Mumbai Salsa

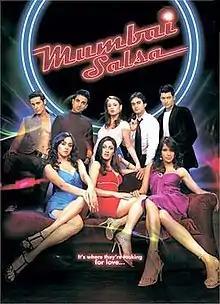

Mumbai Salsa is a 2007 Indian film directed by Manoj Tyagi, starring Vir Das, Linda Arsenio, Manjari Fadnis and Dilip Thadeshwar.